Mehedinți Mountains

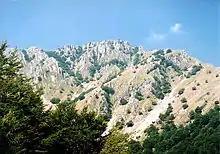
Vârful lui Stan

The Mehedinți Mountains are a mountain range in southwestern Romania, part of the Retezat-Godeanu Mountains group.